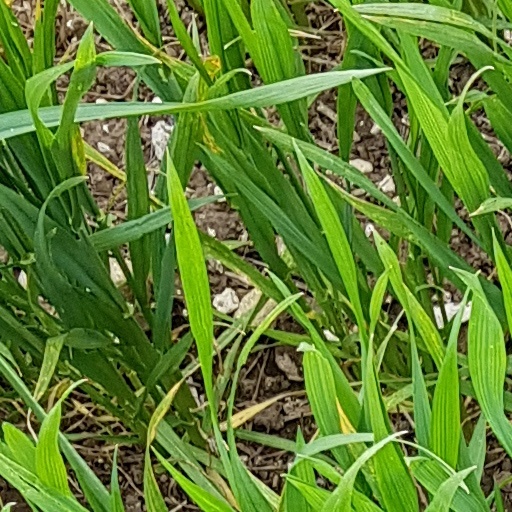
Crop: wheat